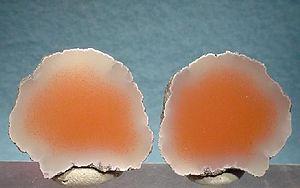
La datolite est une espèce minérale appartenant au groupe des silicates sous-groupe des nésosilicates, de formule CaB avec des traces : Mn, Mg, Al, Fe. Il s'agit précisément d'un hydroborosilicate assez rare, transparent, à éclat vitreux, incolore à blanc, à l'état pur. La formule brute double est parfois usitée, soit Ca₂B₂(SiO₄)₂(OH)₂.